Northern Line (Sydney)

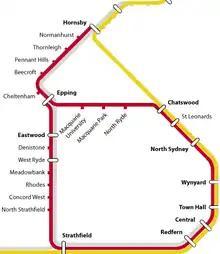
Diagram of the Northern Line between 2009 and 2013. The line is marked in red.

In later years, the line operated as the Northern Line and ran from Hornsby to North Sydney via Strathfield and the City, with the North Shore line replacing services between Hornsby and Berowra. In February 2009, the Epping to Chatswood rail link was opened. In October 2009, the Northern Line service was integrated with the shuttle service between Epping and Chatswood. As a result, the traditional Northern Line was split in two, with trains from north of Epping operating via the new link, approaching the city via the North Shore Line and rejoining the traditional route before terminating at Epping.